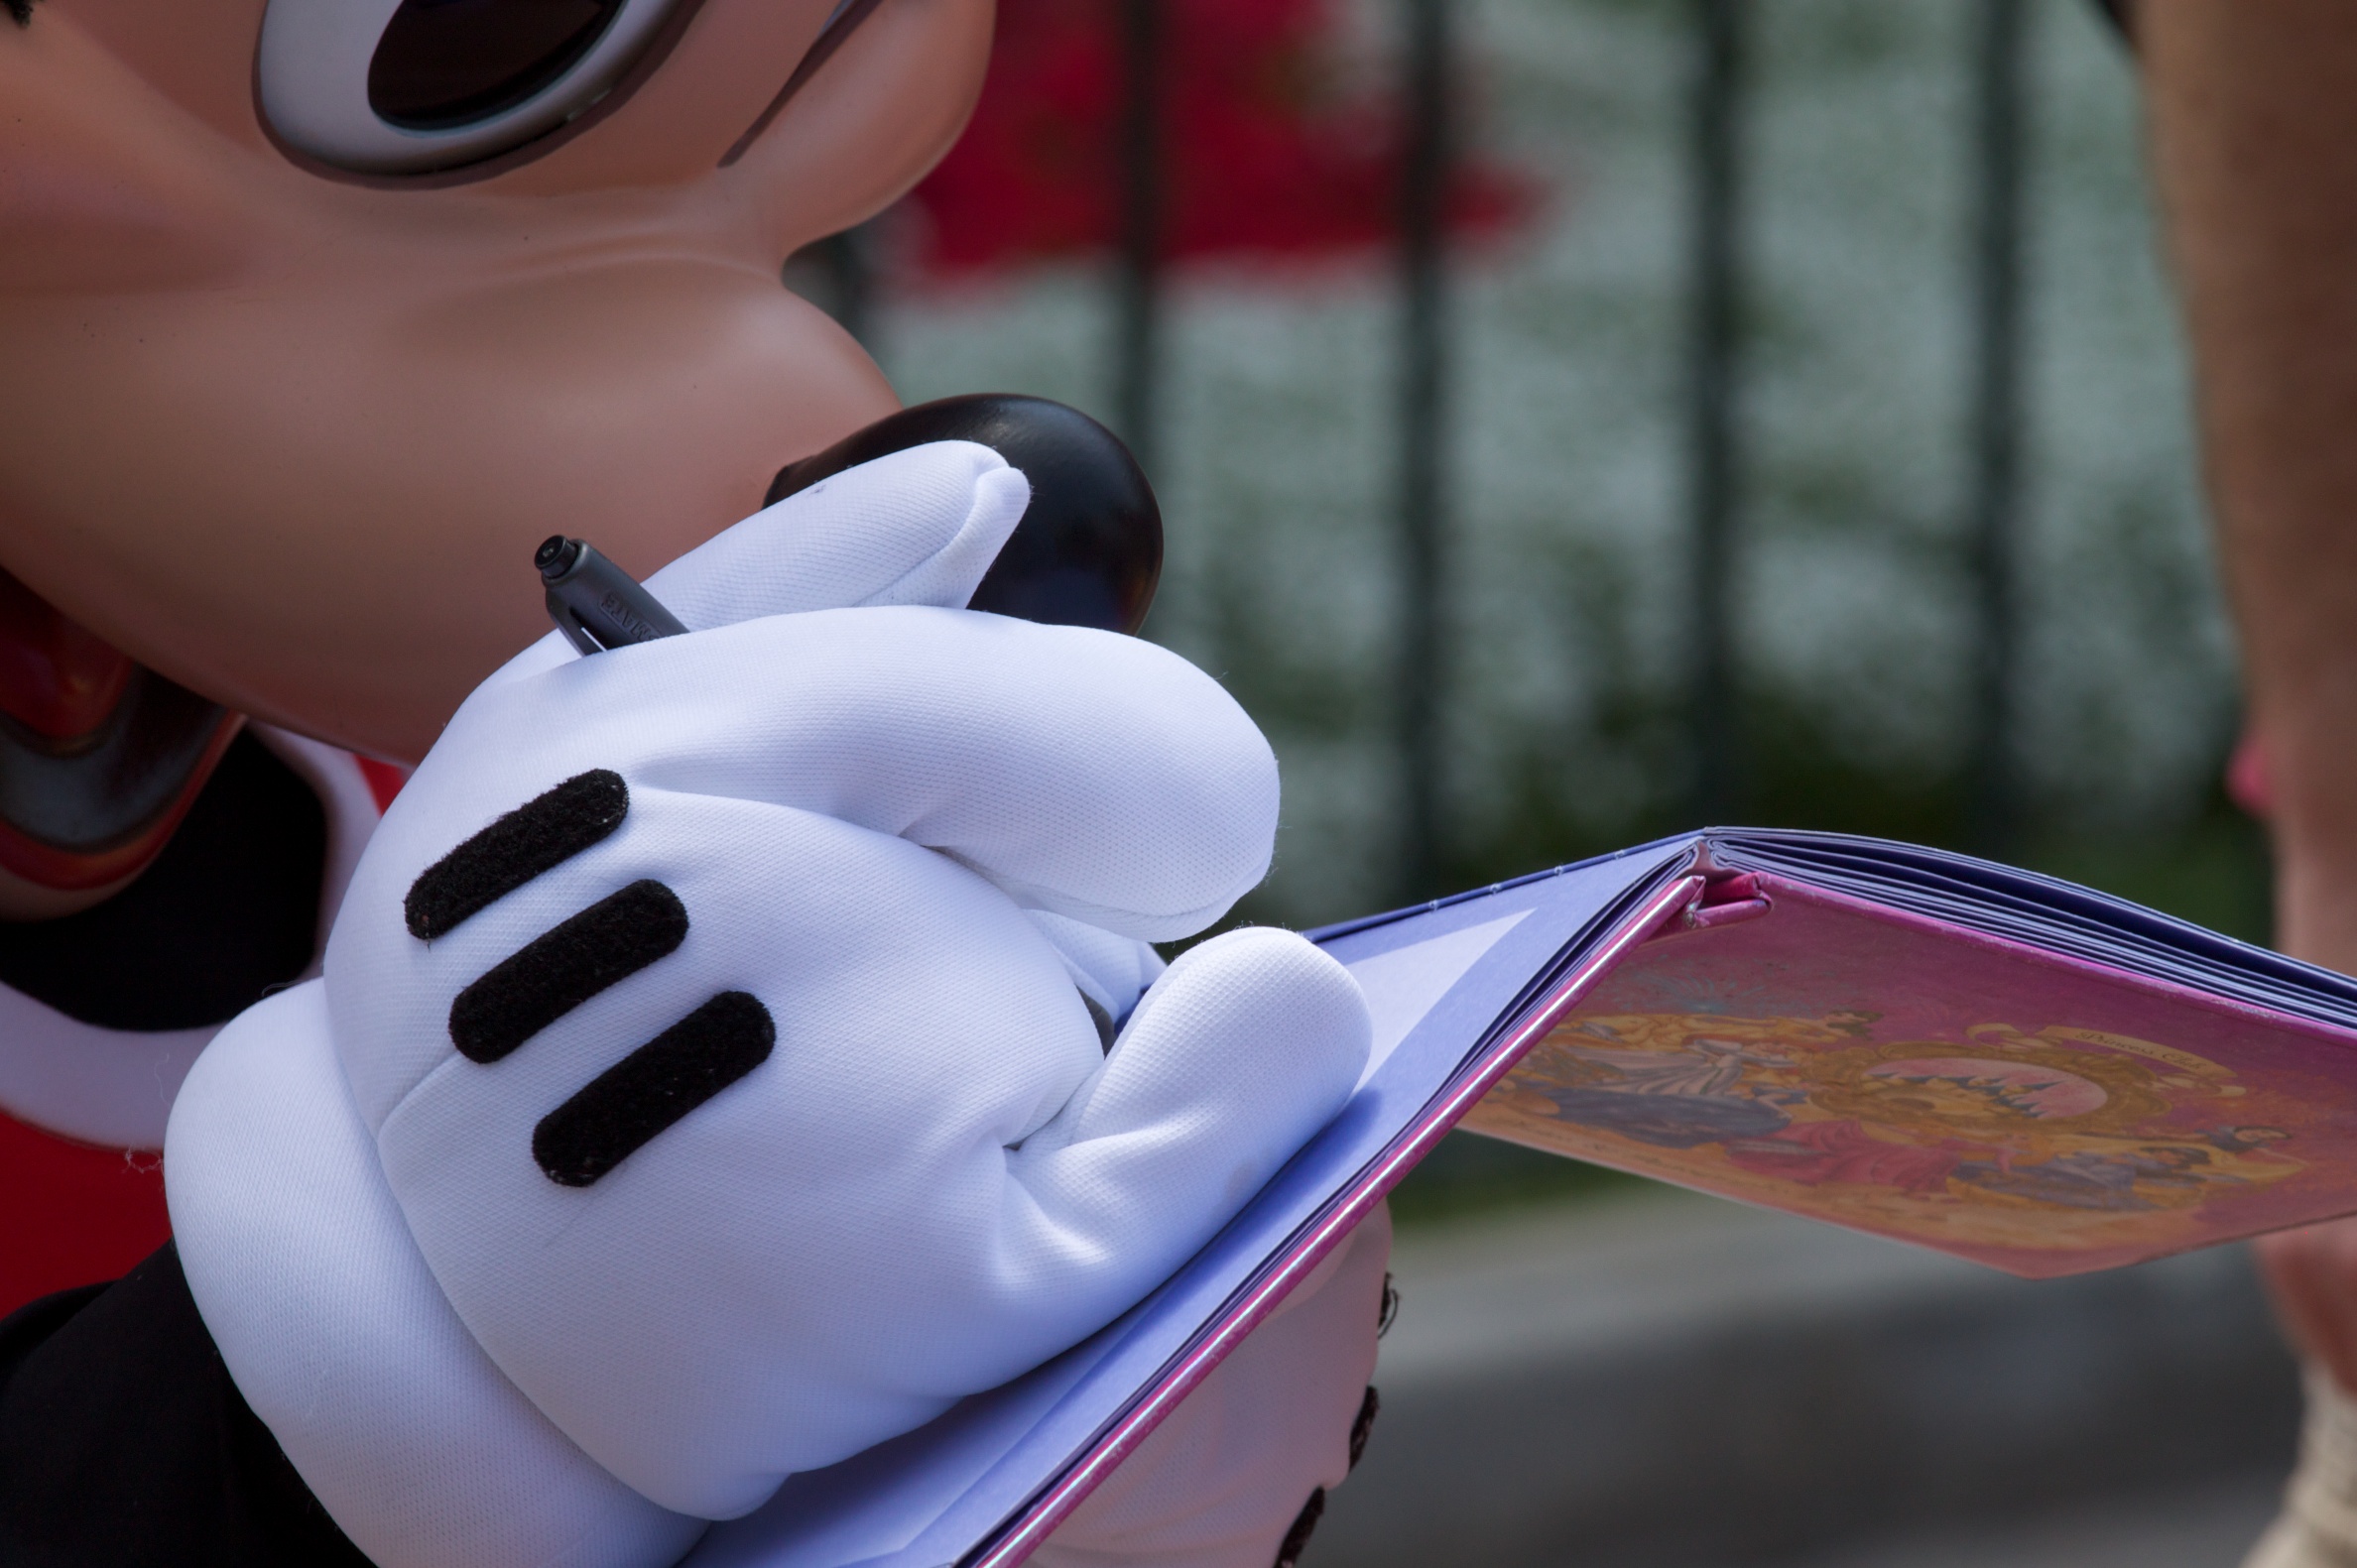
red, color, toy, disney, glasses, anime, nmc2010, photosafari